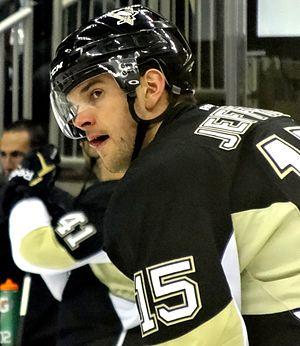
Dustin Jeffrey est un joueur professionnel canadien de hockey sur glace.